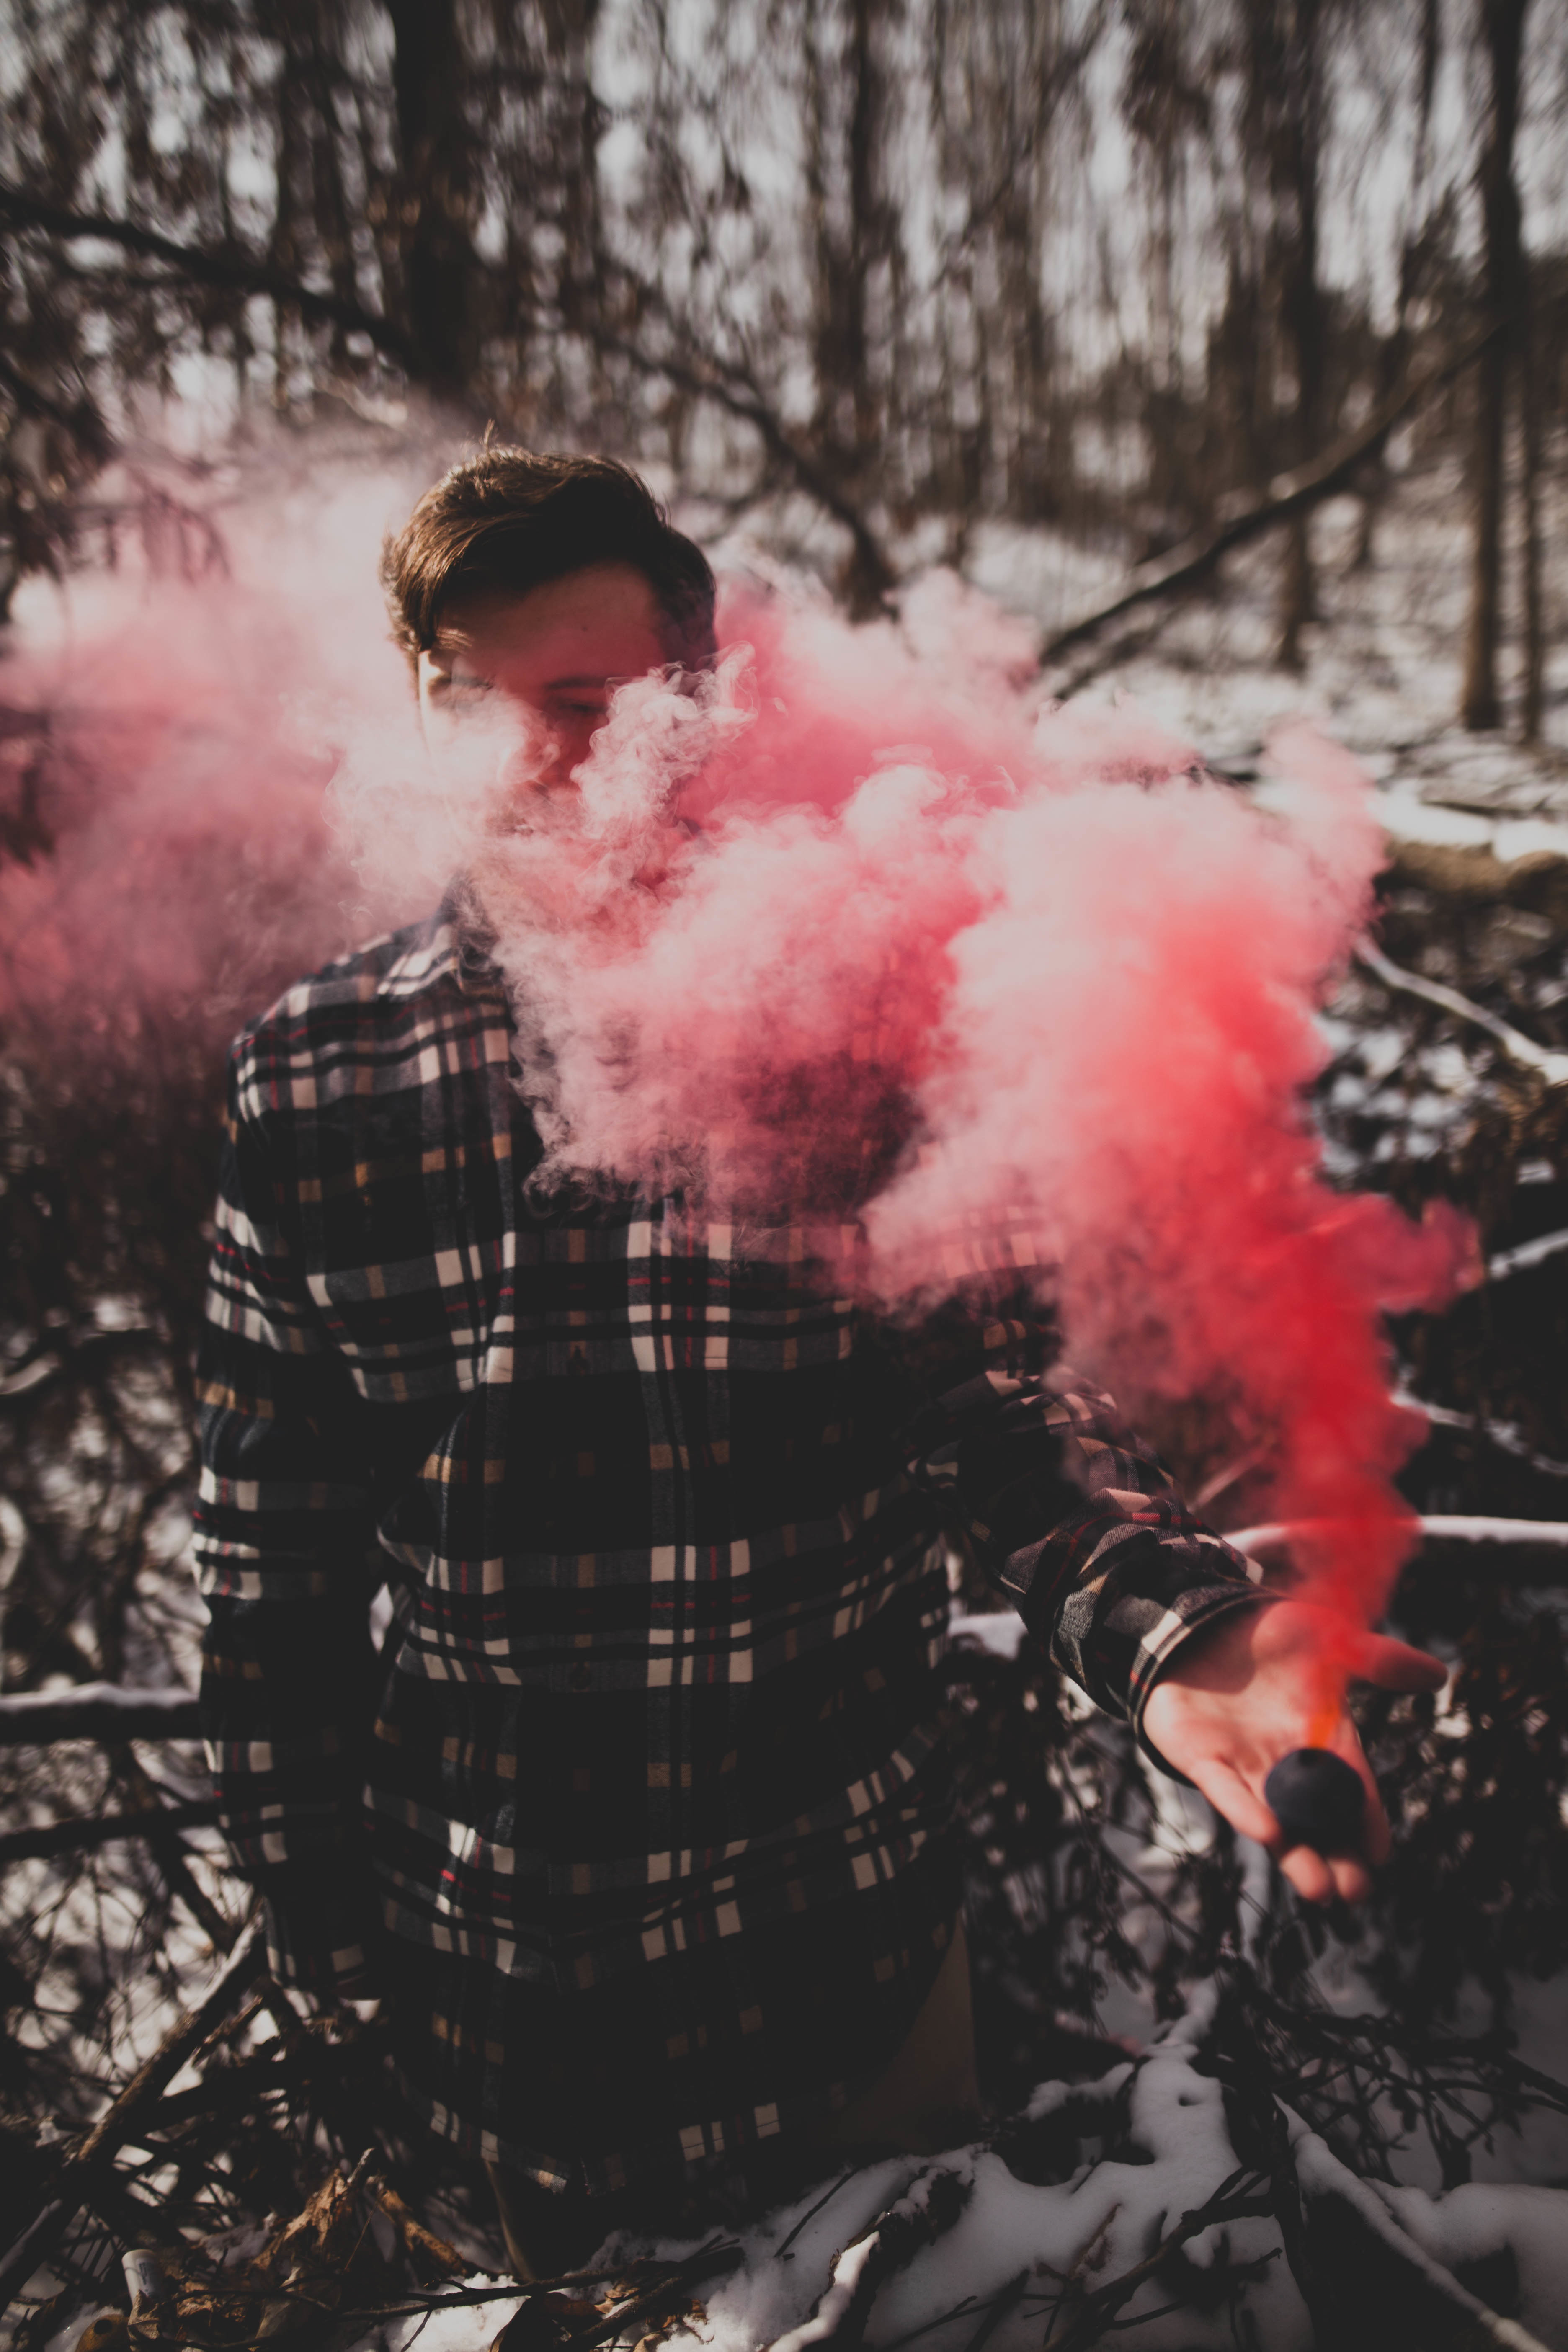
snow, winter, flower, spring, red, color, autumn, season